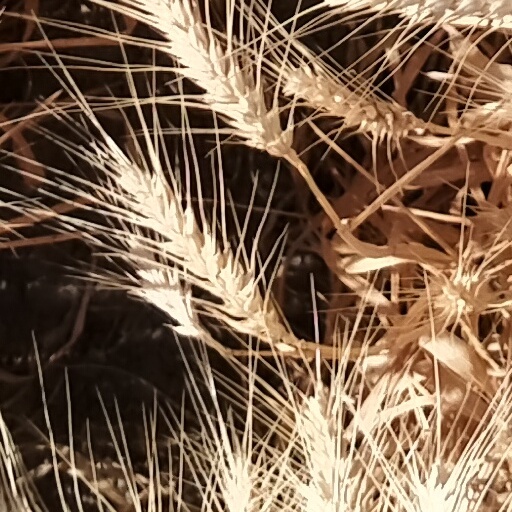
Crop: wheat